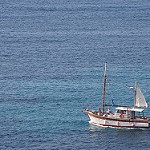
Label: sea